Lee Iacocca

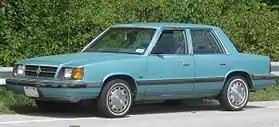
The Dodge Aries, a Chrysler K-Car

Iacocca joined Ford Motor Company in August 1946 as an engineer. After this brief stint in engineering, he asked to be moved to sales and marketing, where his career flourished. While working in the Philadelphia district as assistant sales manager, Iacocca gained national recognition with his "56 for '56" campaign, offering loans on 1956 model year cars with a 20% down payment and $56 (~$ in ) in monthly payments for three years. His campaign went national, and Iacocca was called to the Dearborn headquarters, where he quickly moved up through the ranks. On November 10, 1960, Iacocca was named vice-president and general manager of the Ford Division; in January 1965 Ford's vice-president, car and truck group; in 1967, executive vice-president; and president on December 10, 1970.